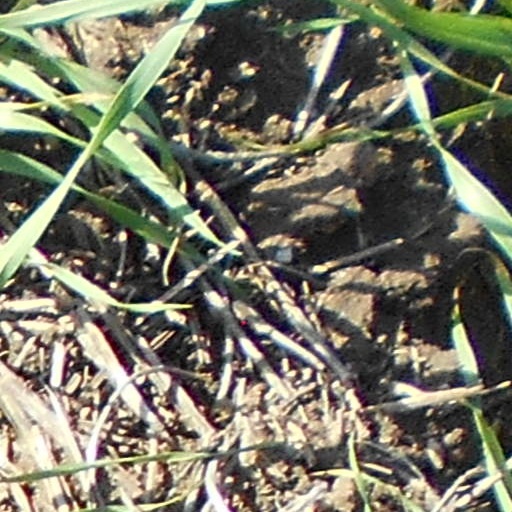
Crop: wheat